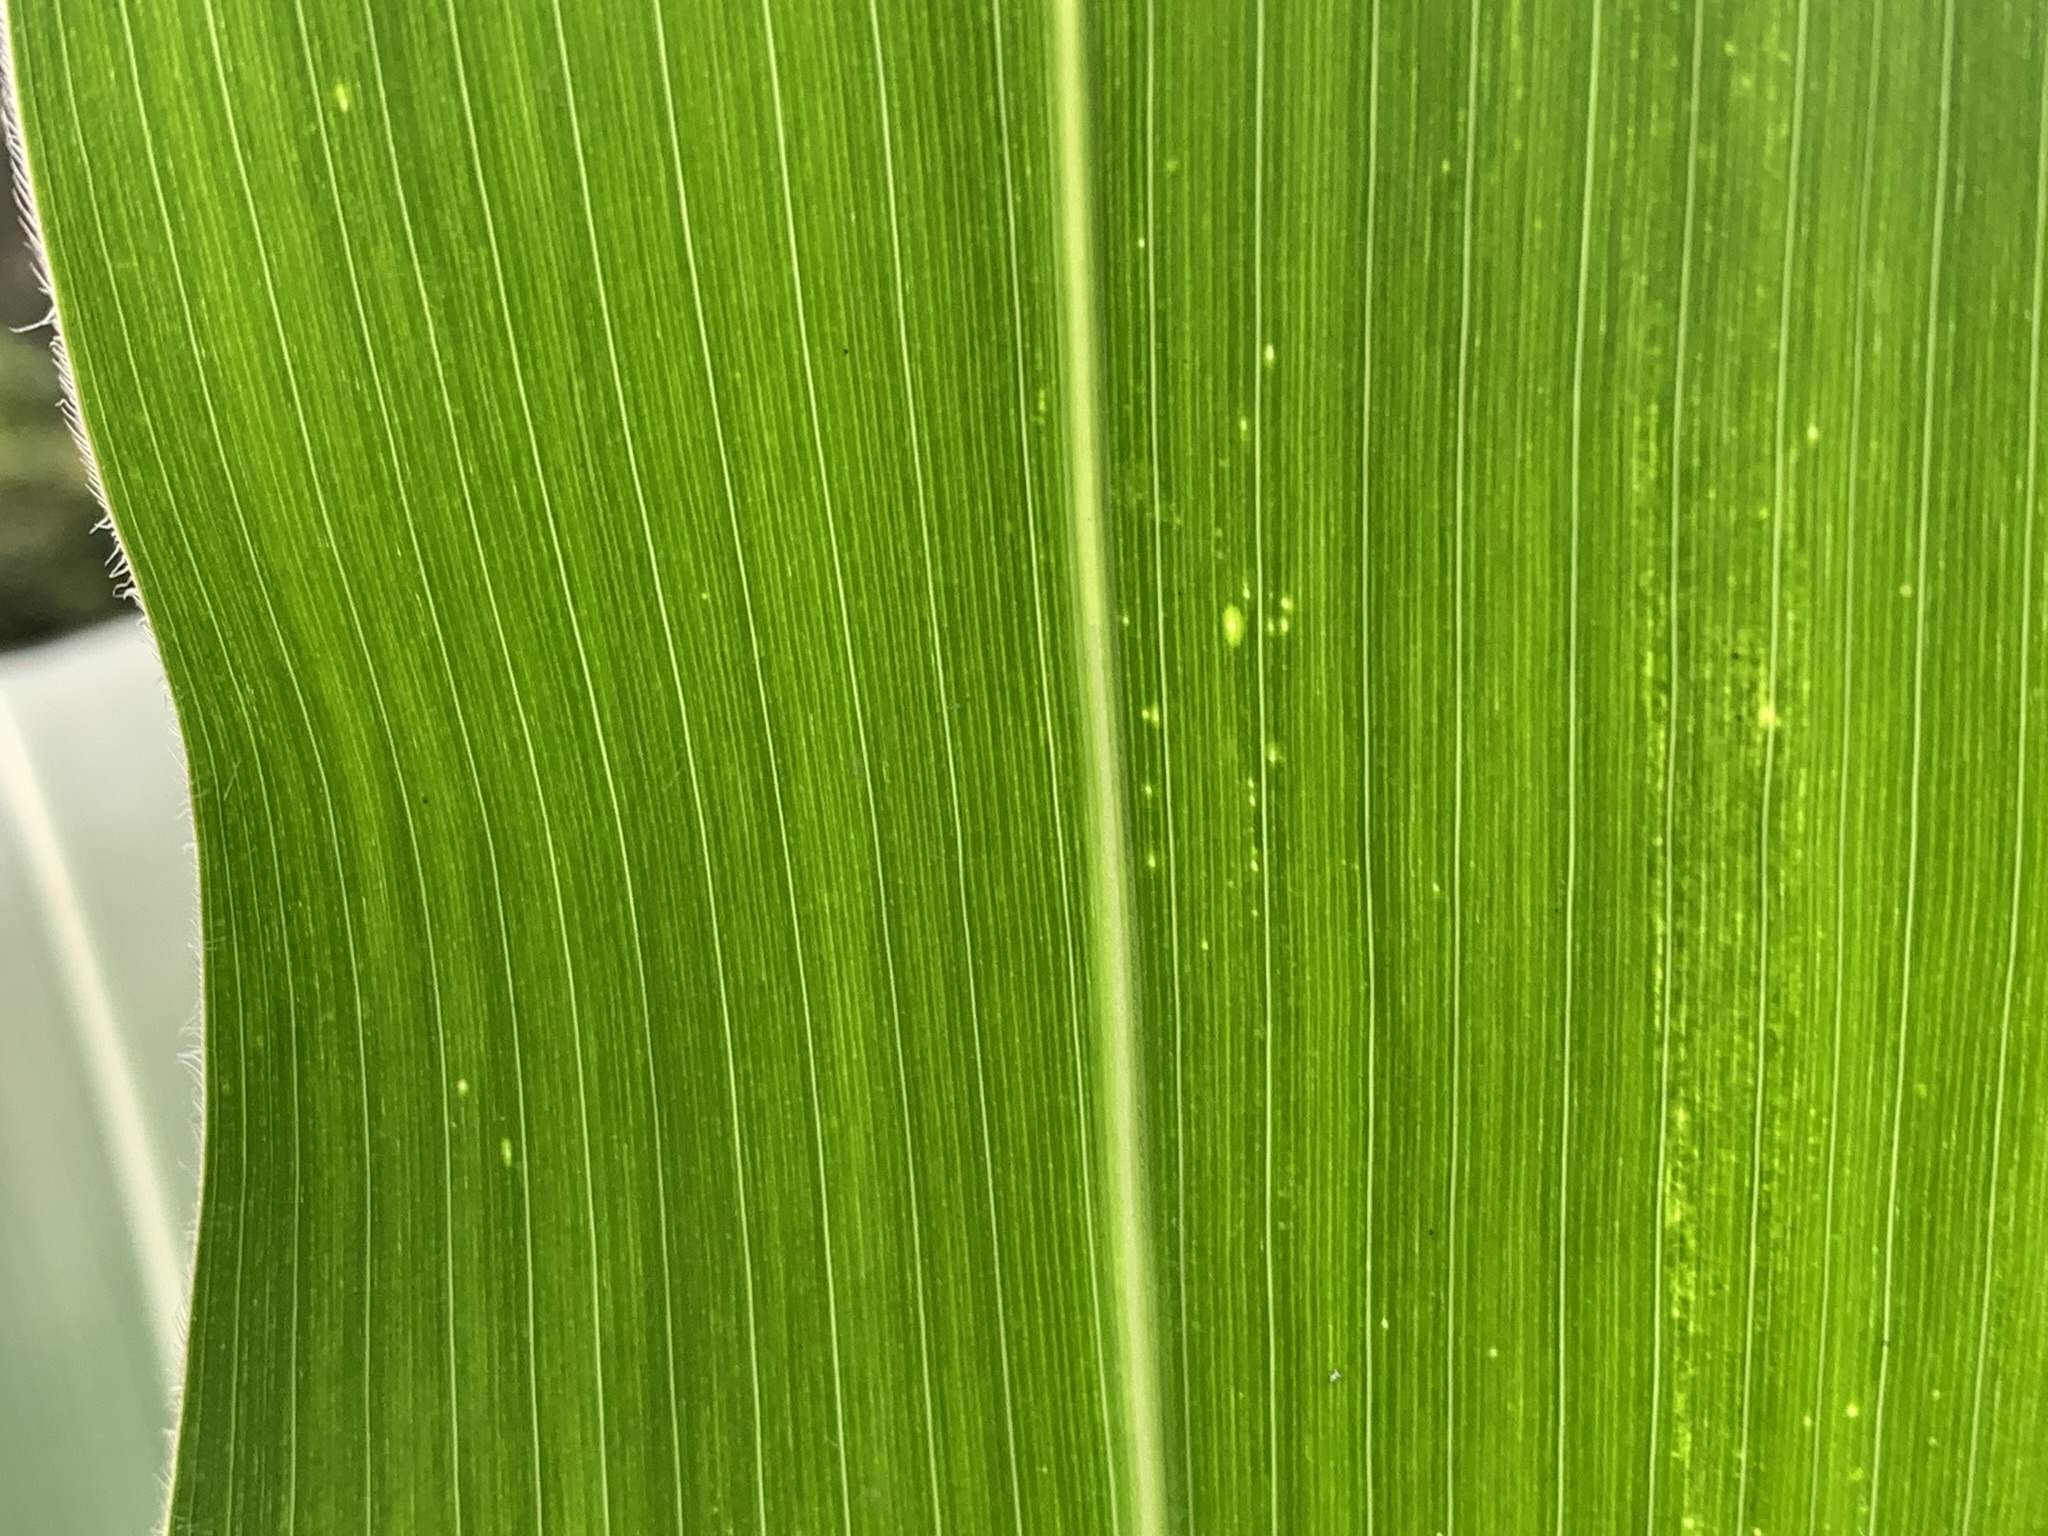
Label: Healthy